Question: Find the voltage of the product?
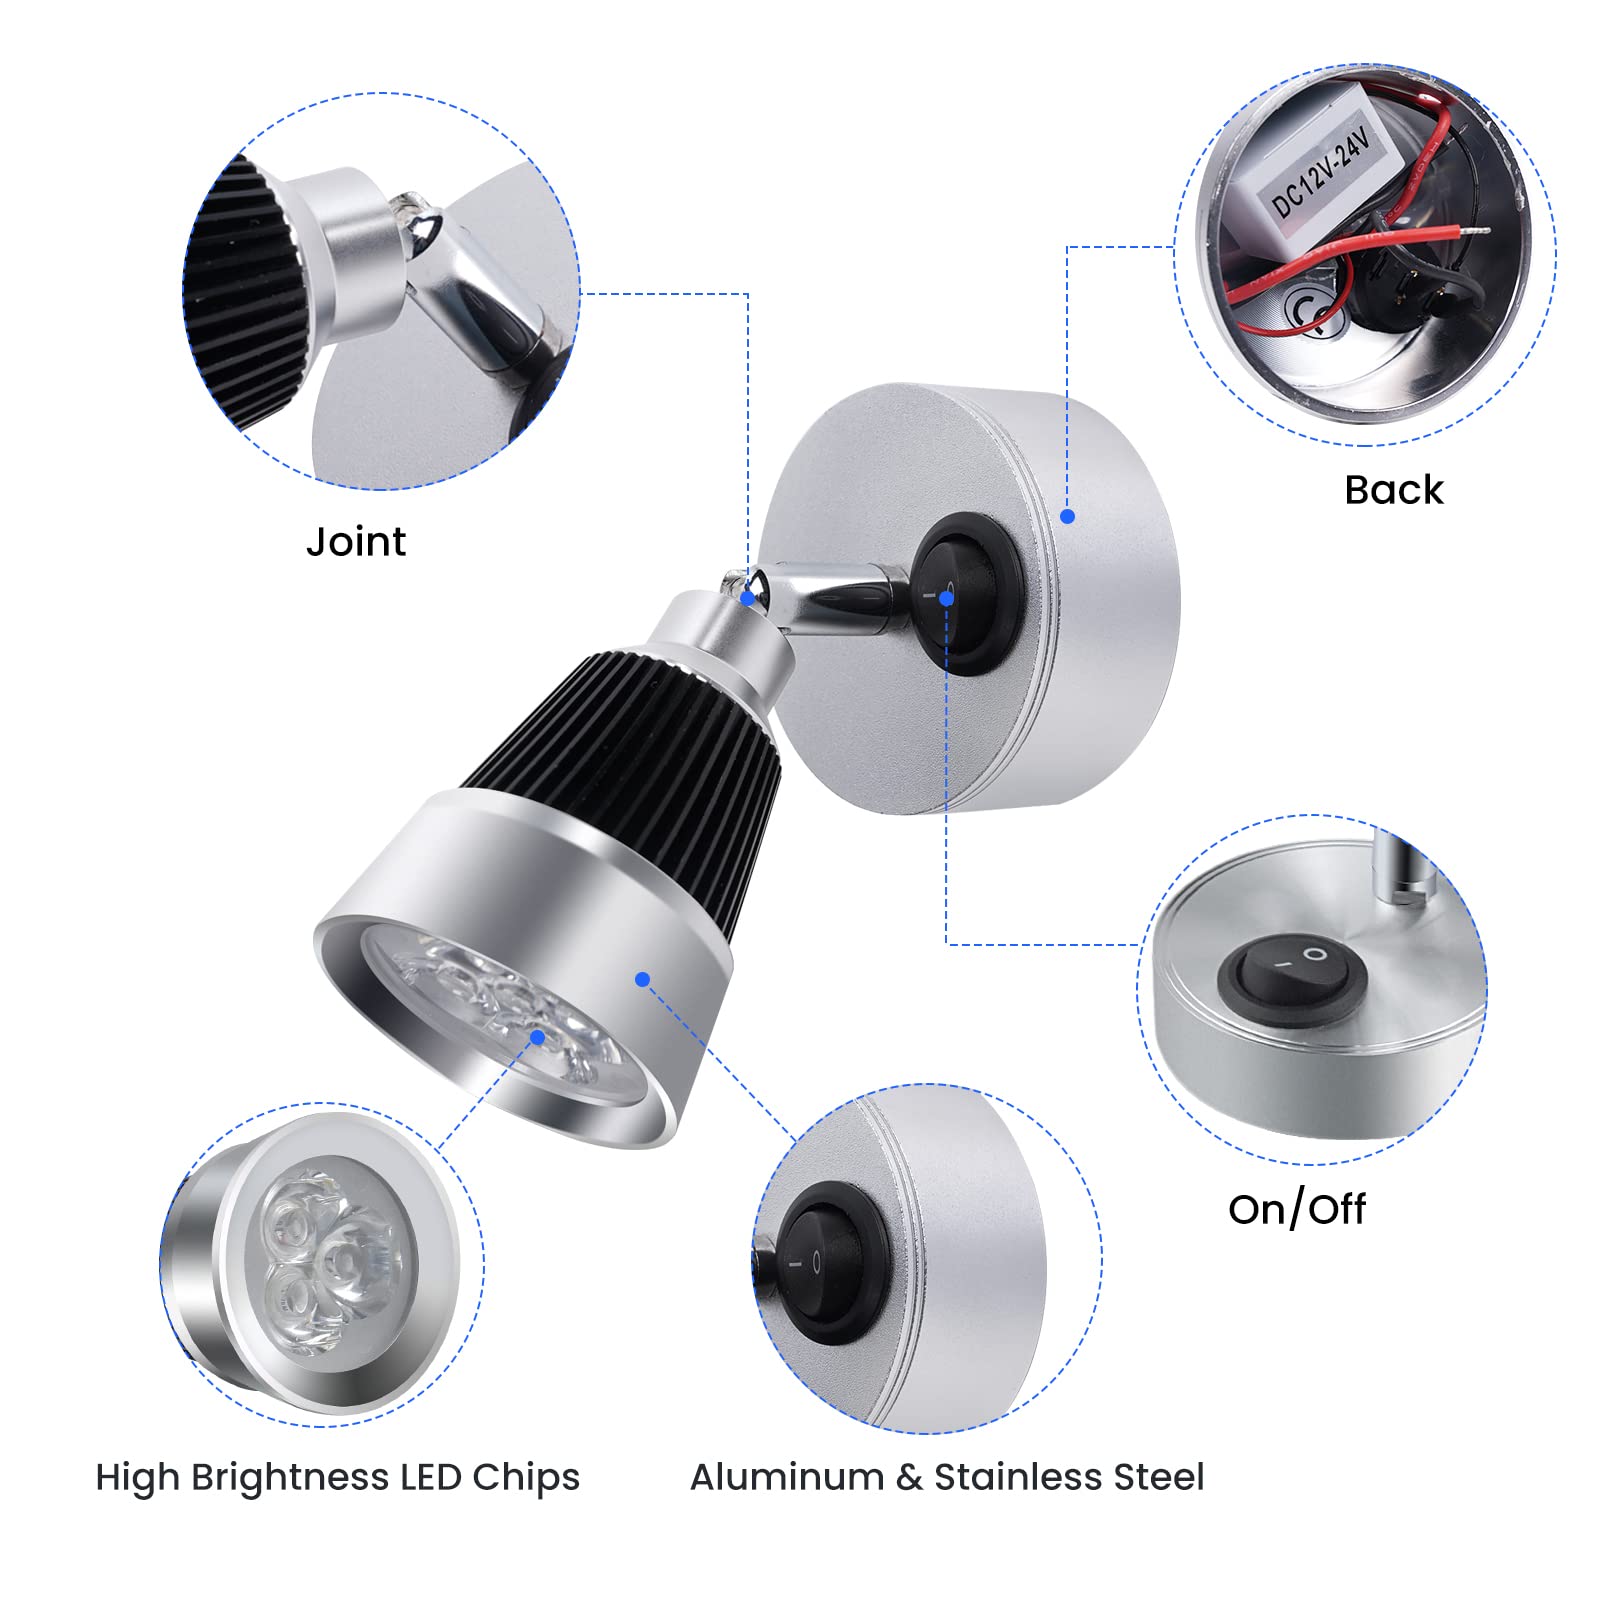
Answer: [12.0, 24.0] volt